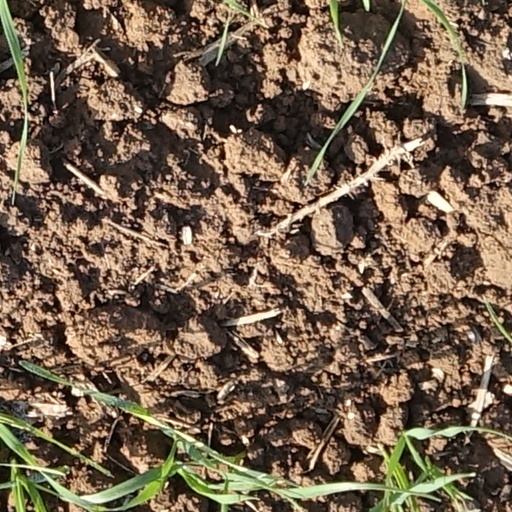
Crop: wheat